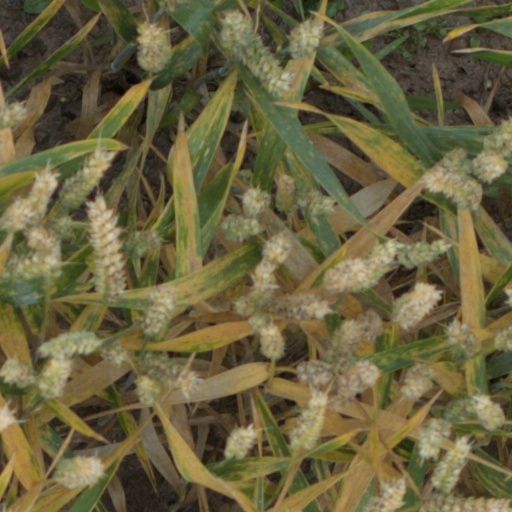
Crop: wheat